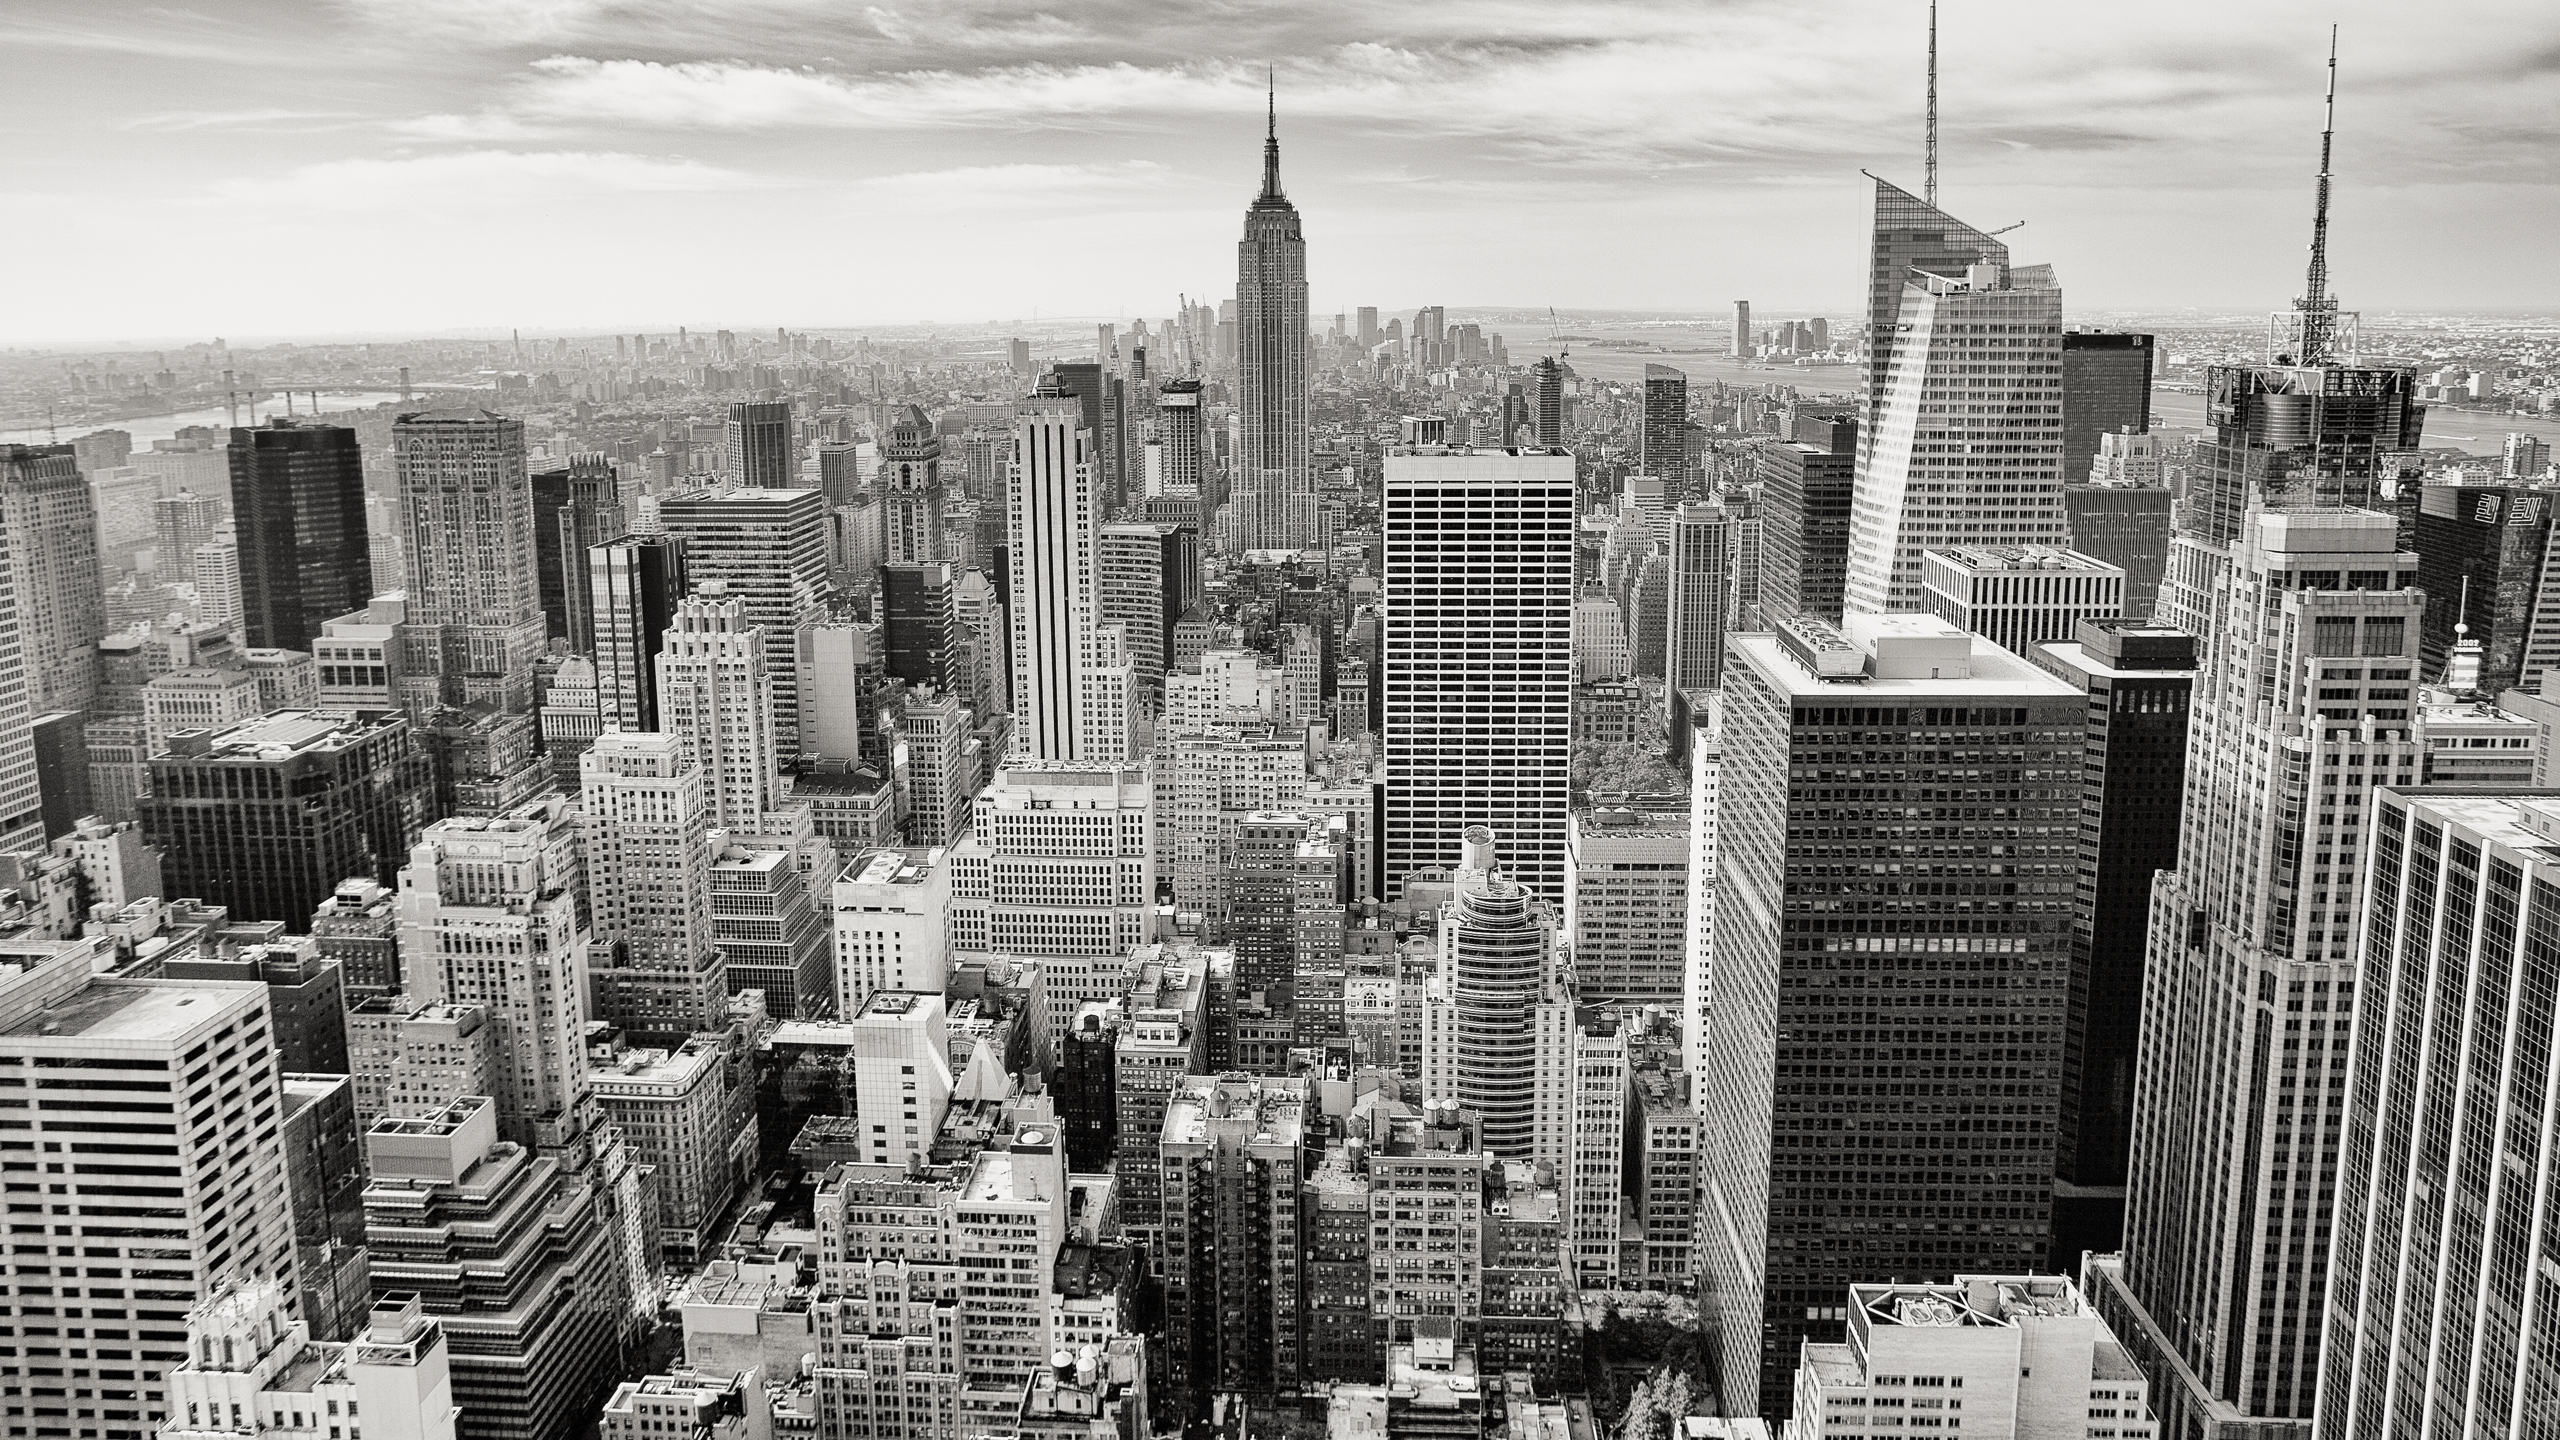
black and white, skyline, photography, view, city, skyscraper, urban, new york, manhattan, cityscape, downtown, landmark, monochrome, aerial, empire state building, tower block, skyscrapers, buildings, metropolis, neighbourhood, hd wallpaper, urban area, monochrome photography, residential area, human settlement, metropolitan area, new york city wallpaper